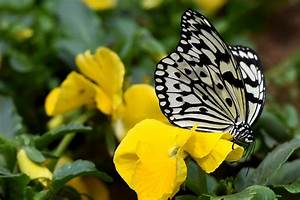
Label: butterfly